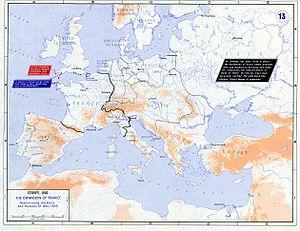
Cette page concerne l'année 1803 du calendrier grégorien.